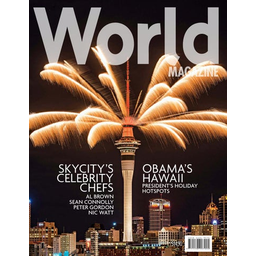
Label: paper